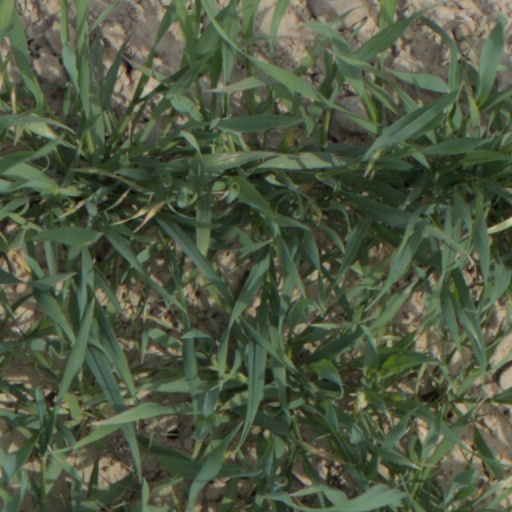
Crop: wheat